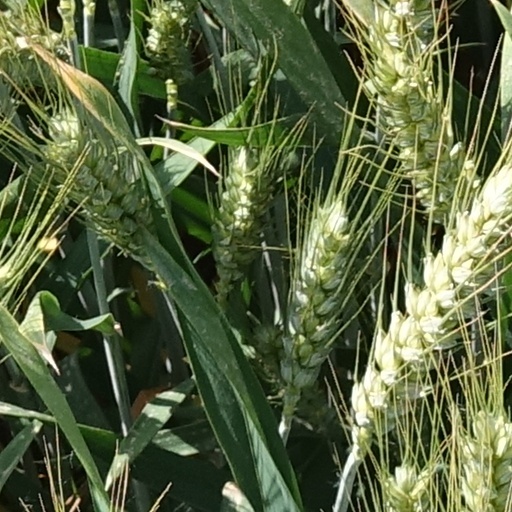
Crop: wheat